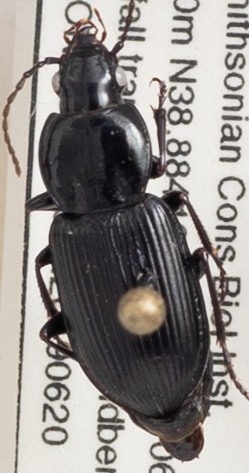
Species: Pterostichus mutus
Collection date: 2019-06-20
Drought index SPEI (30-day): -0.27
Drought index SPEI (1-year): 2.09
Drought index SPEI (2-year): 2.09